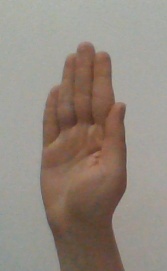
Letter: seen